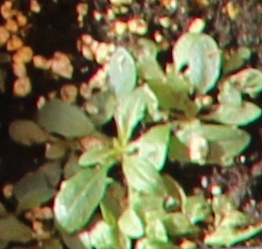
Label: Horseweed